Billy Harrison (Australian footballer)

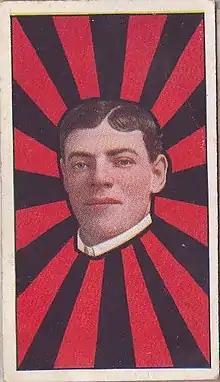
Cigarette card of Harrison in 1911

William Harrison (5 November 1883 – 29 April 1949) was an Australian rules footballer who played with Essendon in the Victorian Football League (VFL).